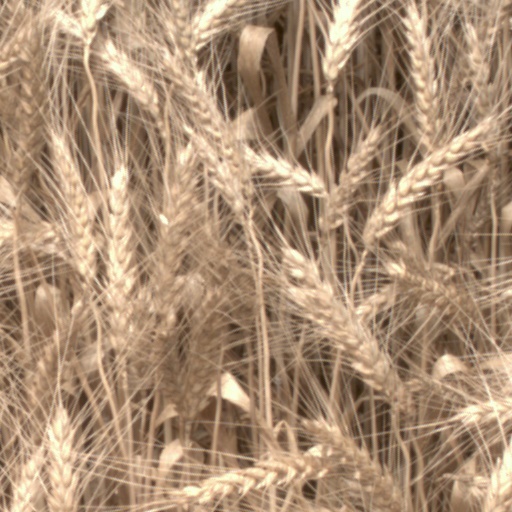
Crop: wheat